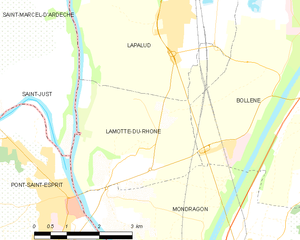
Carte des communes françaises Lamotte-du-Rhône